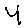
Label: 4